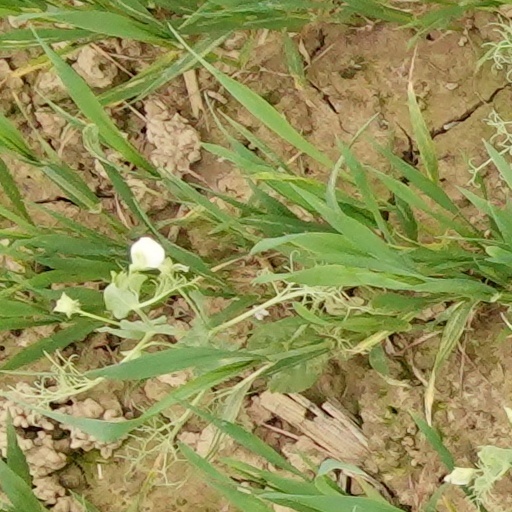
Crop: wheat